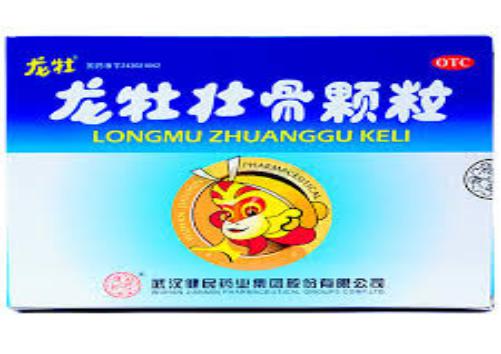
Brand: longmu-2
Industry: Medical